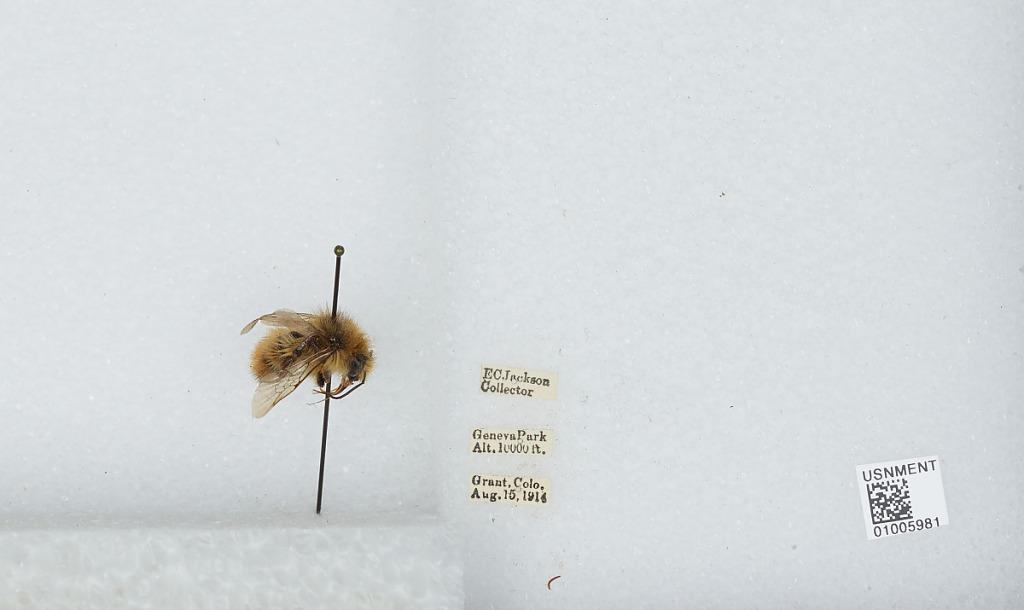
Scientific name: Bombus (Pyrobombus) centralis Cresson
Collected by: E. Jackson
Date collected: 1914-8-15
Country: United States
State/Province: Colorado
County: Park
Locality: Geneva Park, Grant
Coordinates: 39.5178, -105.727